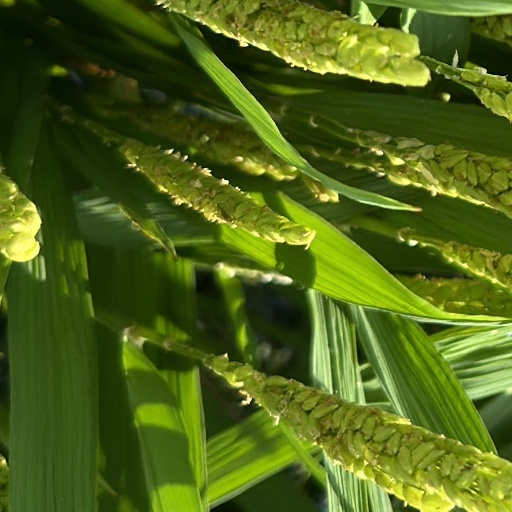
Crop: rice